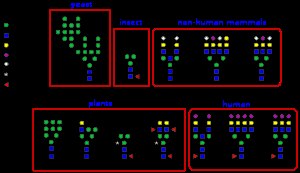
Glykoprotein
Typiske eksempler på N-glykosylering
Glykoproteiner er proteiner, der indeholder kulhydrat i form af kæder af sukkermolekyler bundet til specifikke aminosyreenheder. De fleste membranproteiner og secernerede proteiner er glykoproteiner.